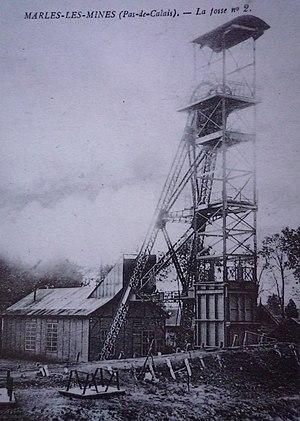
La fosse no 2 dite Saint-Émile de la Compagnie des mines de Marles était un charbonnage du bassin minier du Nord-Pas-de-Calais constitué d'un seul puits situé à Marles-les-Mines, Pas-de-Calais, Nord-Pas-de-Calais, France. L'avaleresse no 1 est localisée sur le site. Le chevalement de la fosse no 2 avec les parties anciennes du bâtiment de la machine d'extraction sont inscrits aux monuments historiques le 6 mai 1992. La fosse est également inscrite sur la liste du patrimoine mondial par l'Unesco le 30 juin 2012 et y constitue le site no 101.
La fosse nᵒ 2 dite Saint-Émile ou Émile Rainbeaux de la Compagnie des mines de Marles est un ancien charbonnage du Bassin minier du Nord-Pas-de-Calais, situé à Marles-les-Mines. Un puits nᵒ 1 est foncé à partir de 1853, l'eau désagrège le terrain et le cuvelage s'effondre en juin 1854. Un puits nᵒ 2 est entrepris à cinquante mètres au sud-est à partir de septembre 1854, et bien que le passage du niveau d'eau présente de grande difficultés, la base du cuvelage est établie le 15 octobre 1856 dans le terrain houiller à la profondeur de 83 mètres. La fosse commence à produire en 1858, et est rapidement très productive.